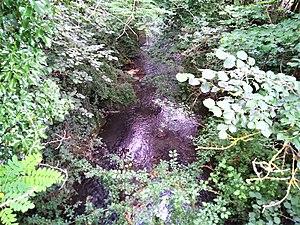
L'Hien entre Torchefelon et Doissin
Torchefelon est une commune française située dans le département de l'Isère en région Auvergne-Rhône-Alpes.
Montagnieu est une commune française située dans le département de l'Isère en région Auvergne-Rhône-Alpes.